Ohio State Route 571

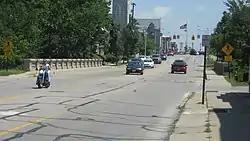
SR 49 and SR 571 cross the Broadway Bridge in Greenville

State Route 571 starts in the Indiana/Ohio border town of Union City. To the west, it turns into Indiana State Route 28, which goes west toward Albany and Alexandria, Indiana. To the east, SR 571 goes southeast through Hill Grove and Coletown, and then parallels Greenville Creek into Greenville. From Greenville it continues southeast through Painter Creek and Laura to West Milton where it turns due east, passes over Interstate 75 to Tipp City and New Carlisle. About southeast of New Carlisle, SR 571 meets U.S. Route 40, the eastern terminus of the state route.